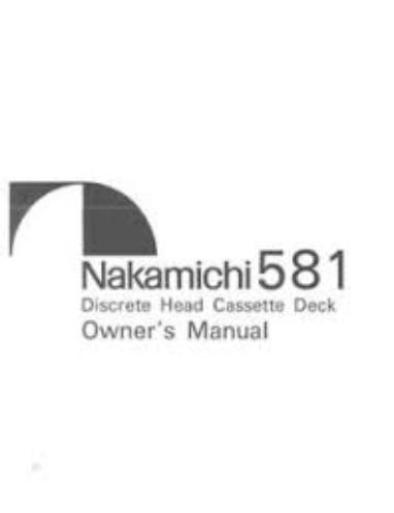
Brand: nakamichi-2
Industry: Necessities